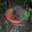
Label: porcupine